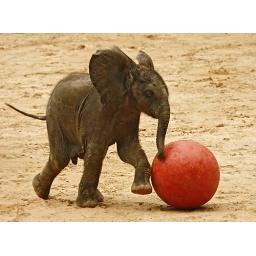
Samson, the 7 week old baby African elephant playing with a ball at the Maryland Zoo in Baltimore